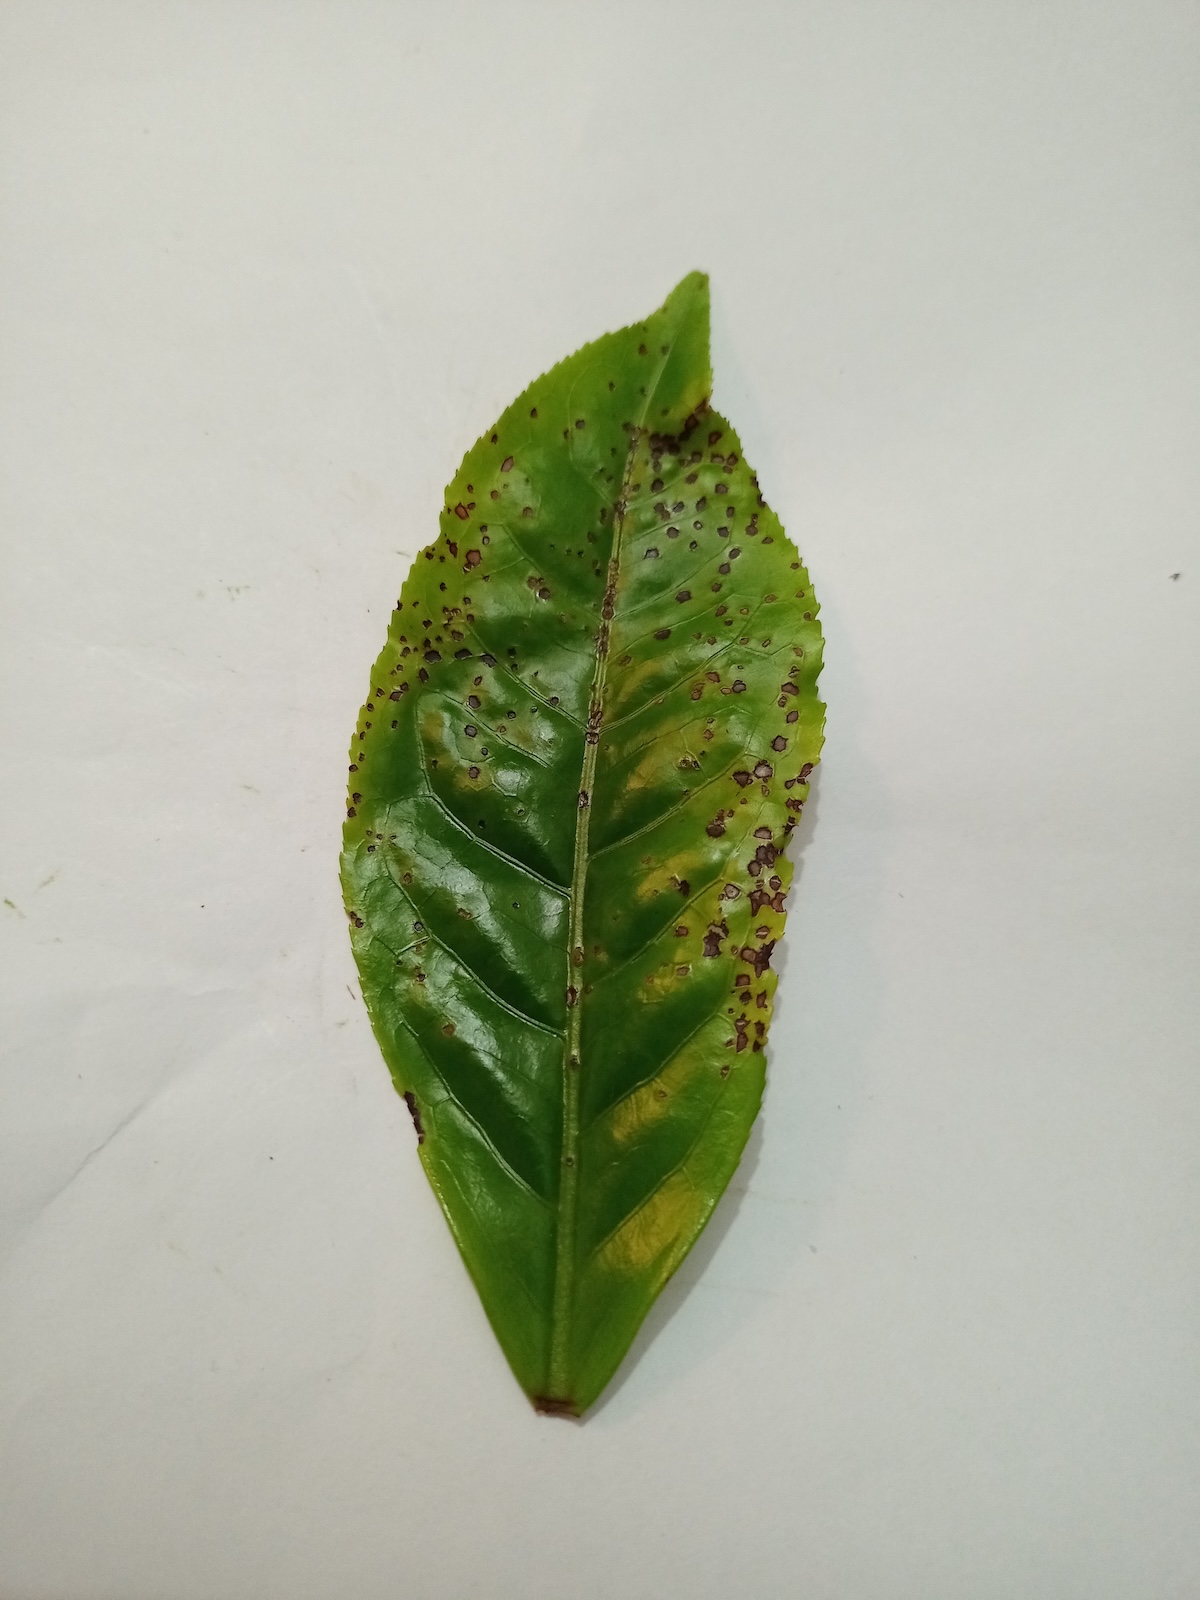
Label: Helopeltis